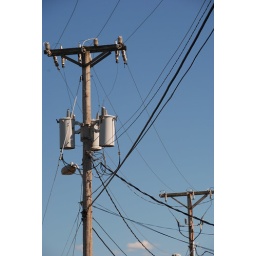
just liked the way they looked against the blue sky